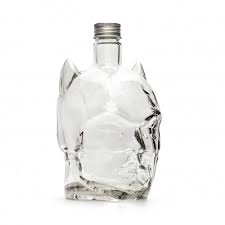
Waste category: glass